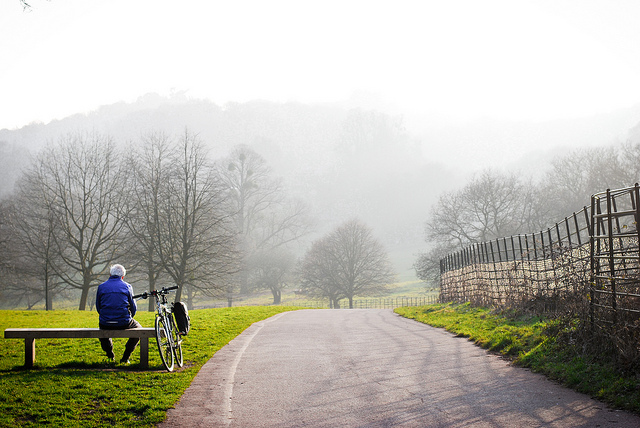
user: Given an image and a question. Answer the question in a short answer. Question: What is this road most likely used for? Short Answer:
assistant: bike